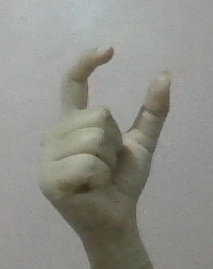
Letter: nun